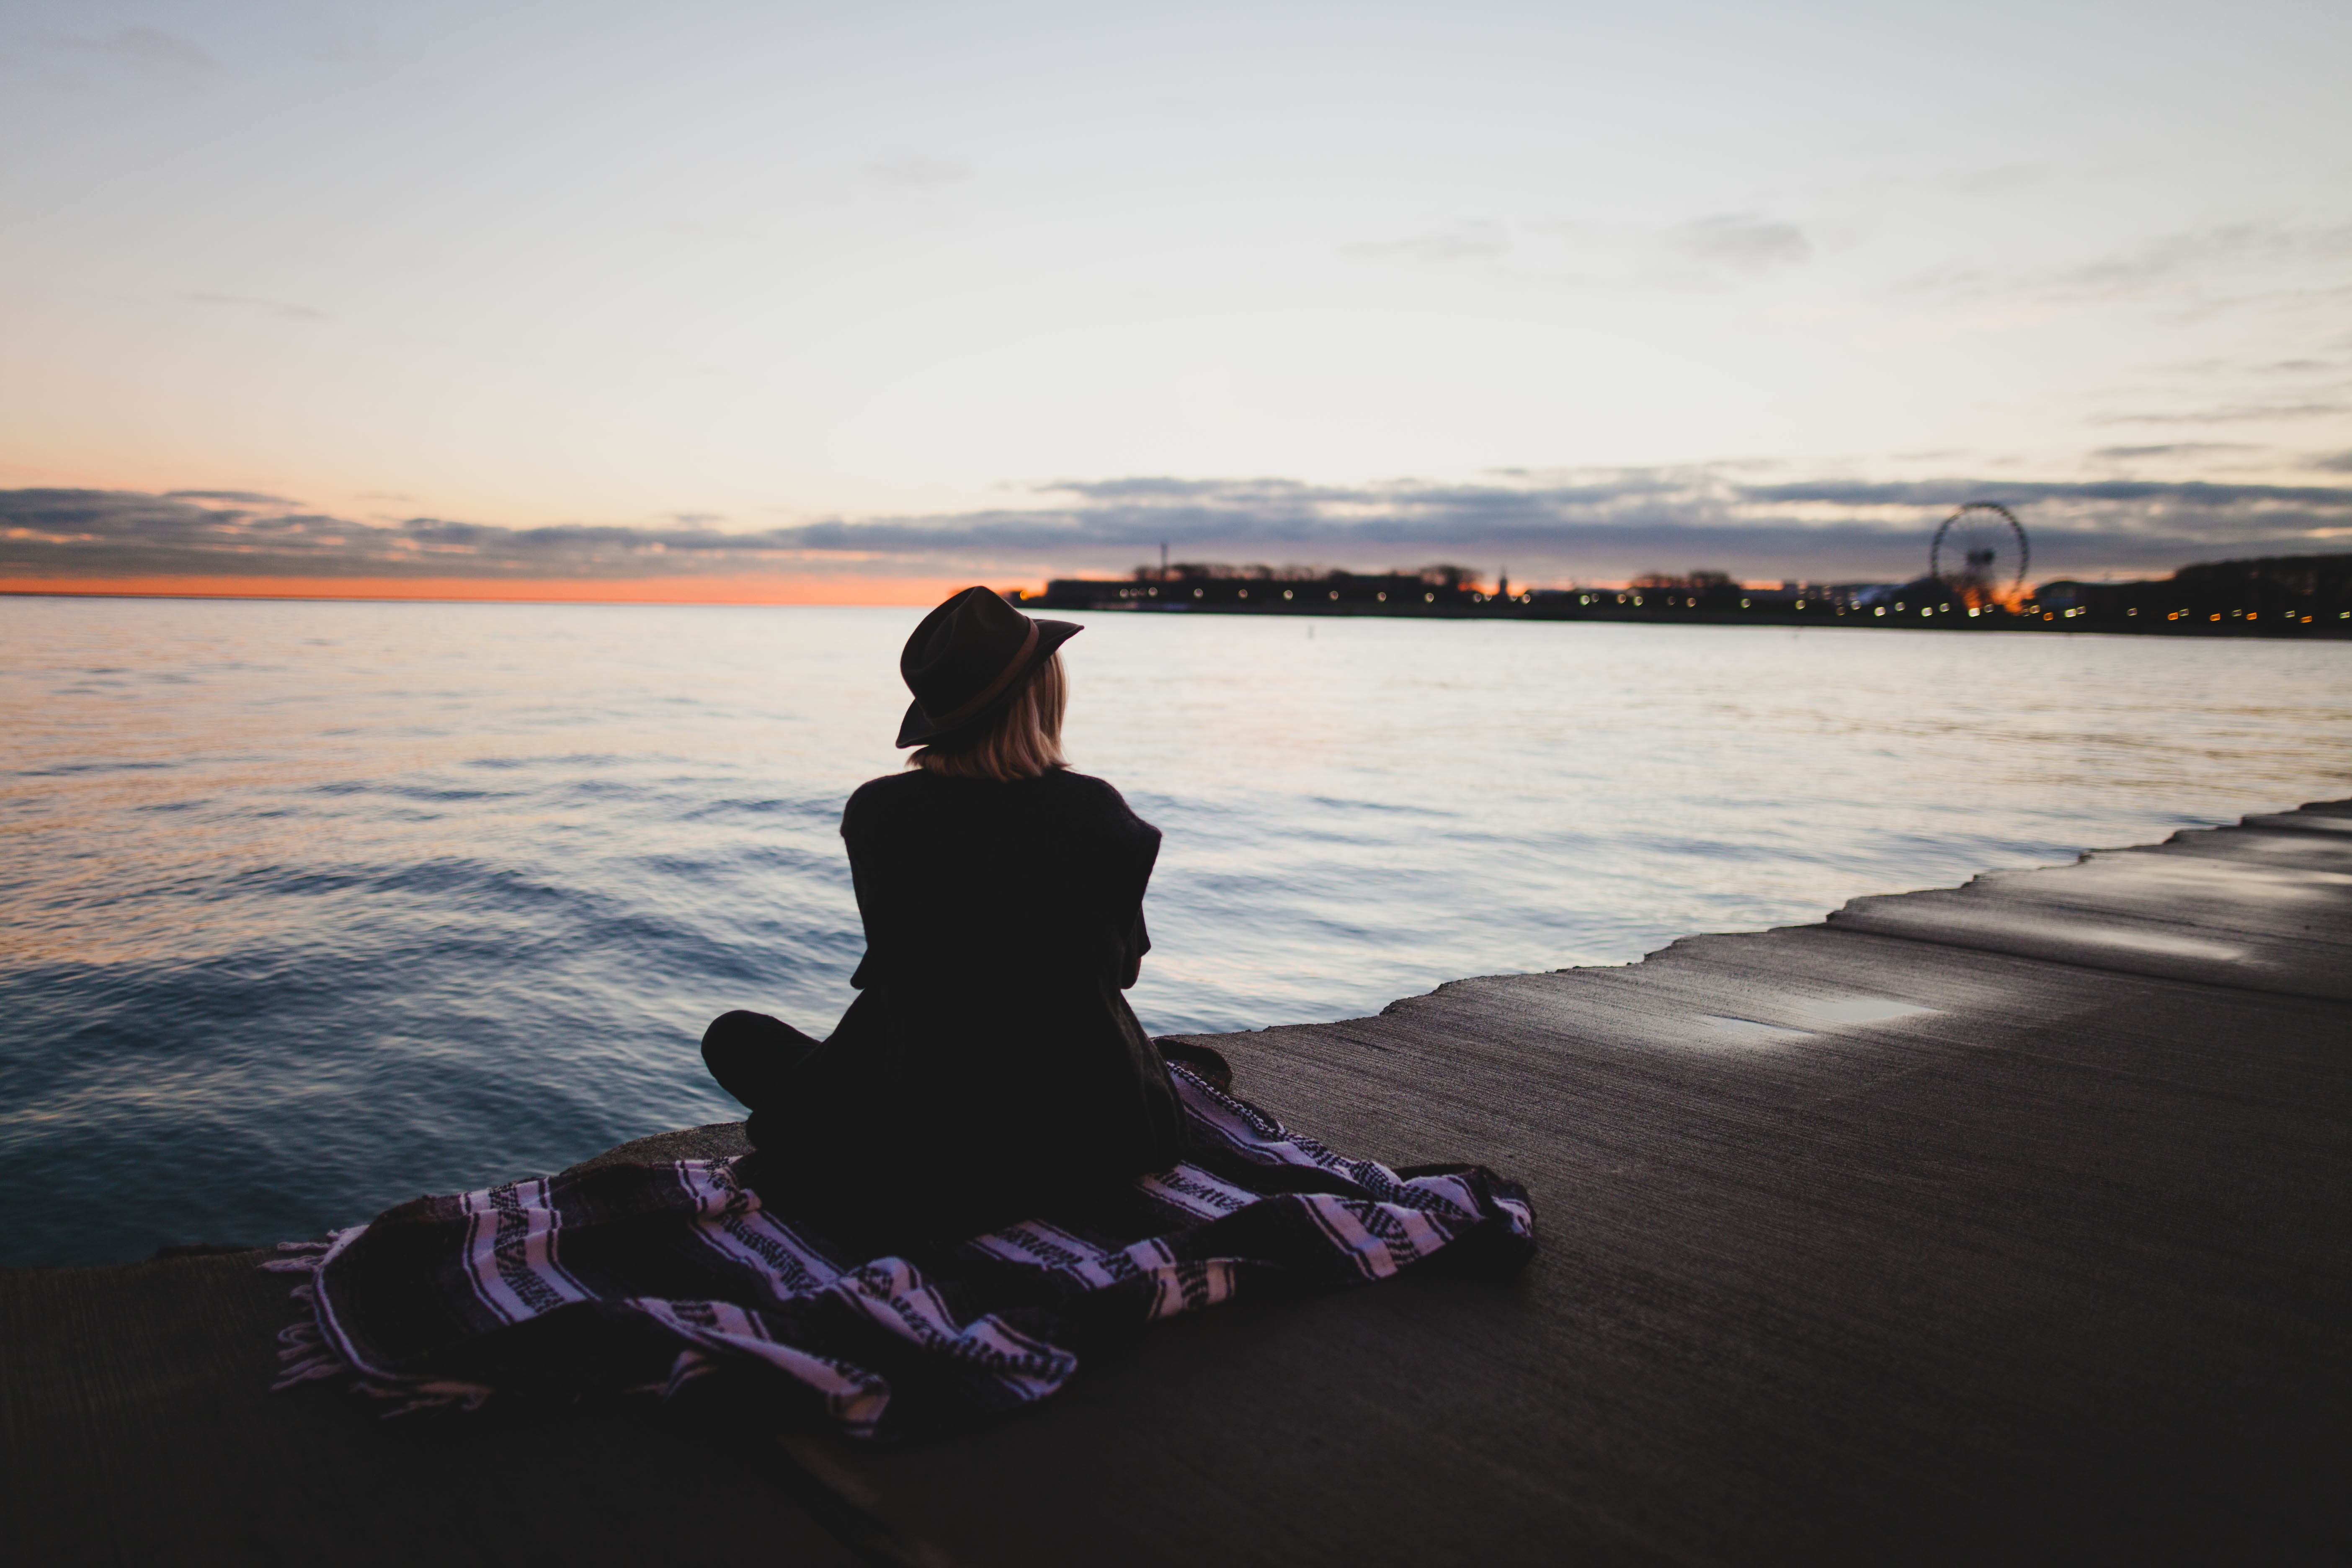
sea, ocean, horizon, sunset, morning, dusk, evening, reflection